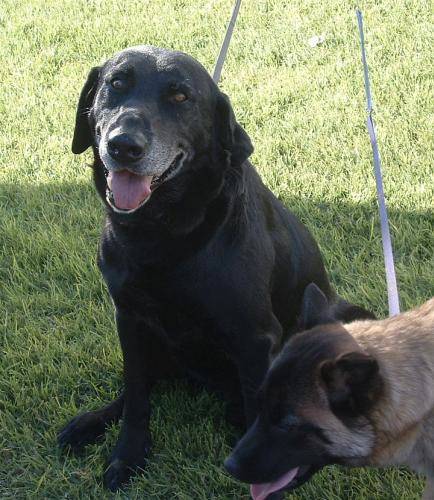
Label: dog